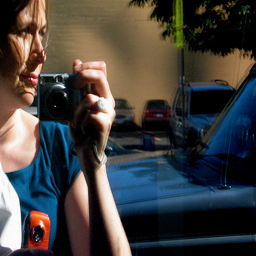
A woman holding a camera about to take a picture.
a close up of a person taking a photo in a mirror
A woman in blue shirt holding two cellphones with cars in background.
A woman in a parking lot holding a camera
There is a woman holding up a camera outside